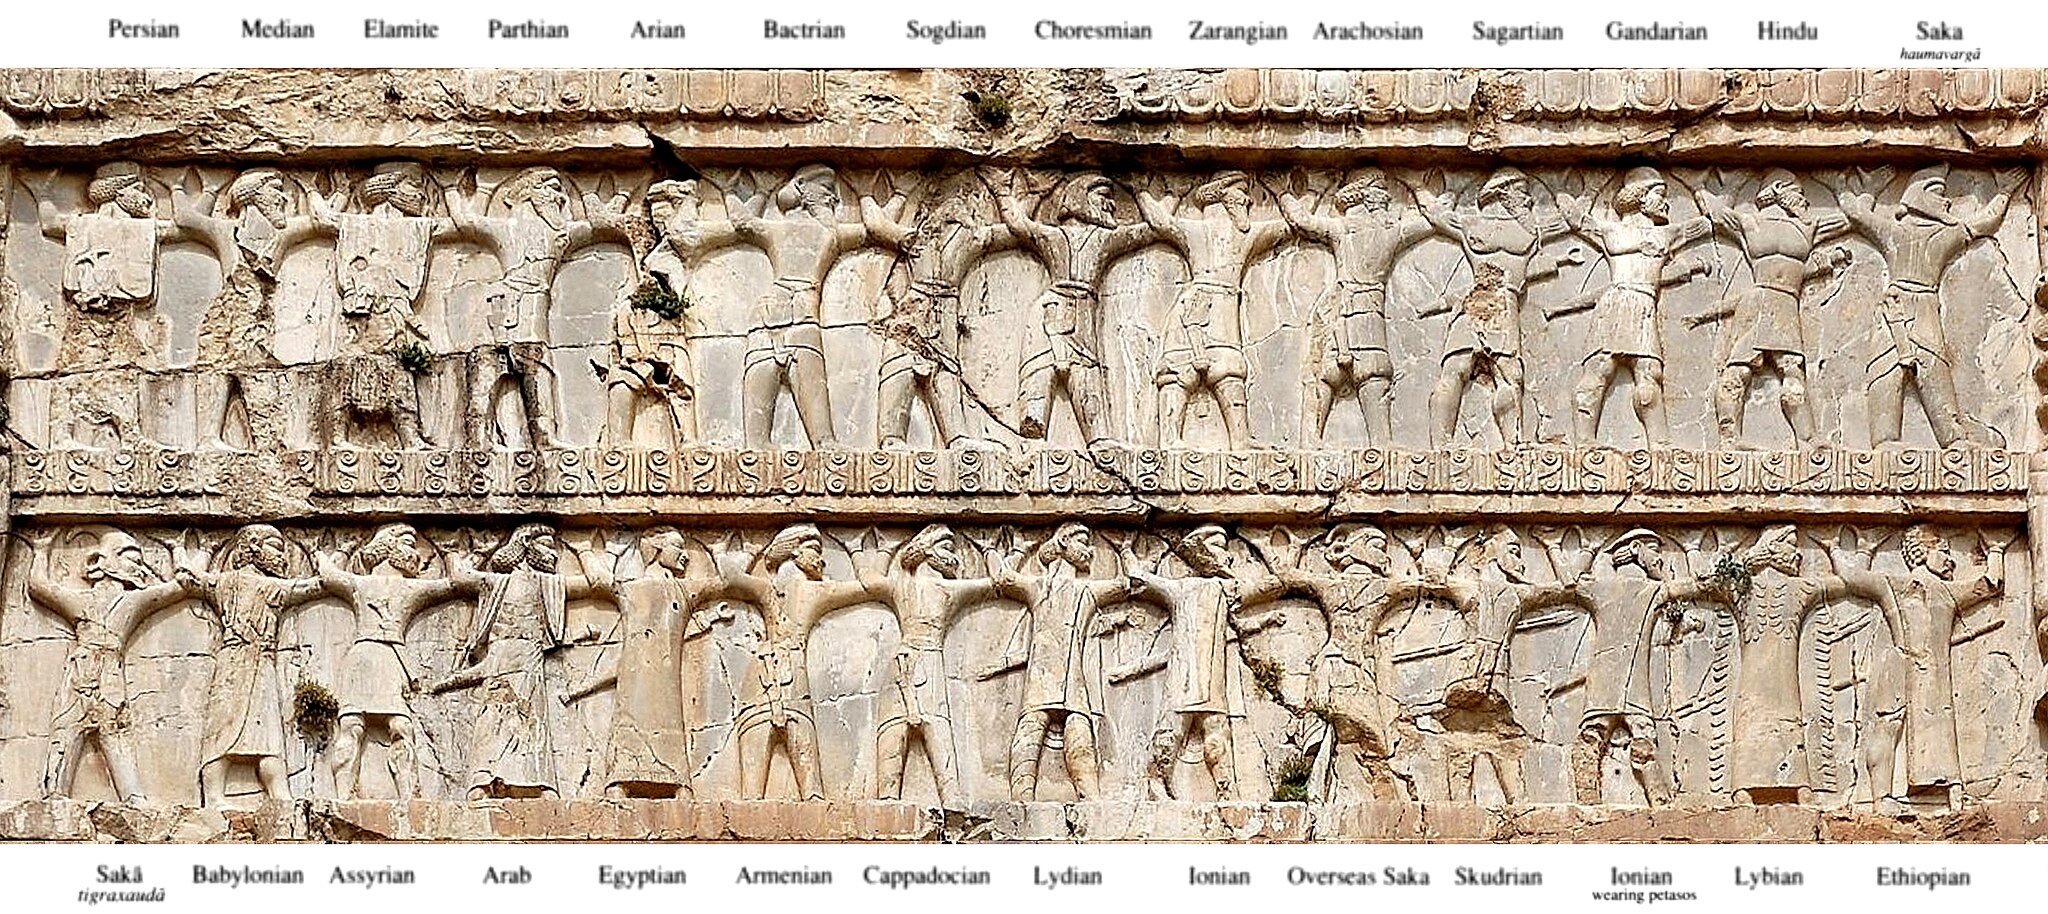
Title: Xerxes I soldiers of all ethnicities
Description: Xerxes I soldiers of all ethnicities
Date: 2018-10-17
Categories: Tomb of Xerxes I, Extracted images